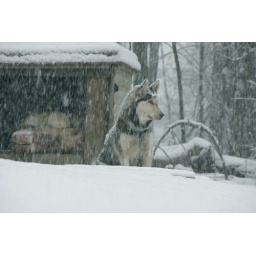
Rain is standing in our first real snow of the winter. Notice her puppies sleeping in the doghouse.